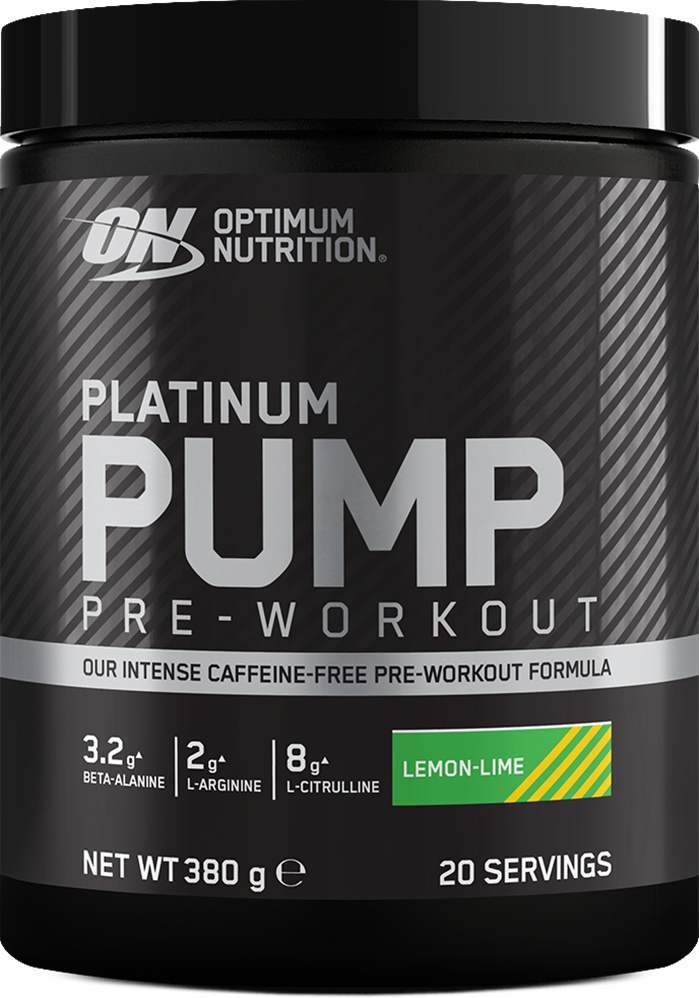
Optimum Nutrition Platinum Pump Pre-Workout - 380 g Lemon Lime
Brand: Optimum Nutrition
Produktbeskrivning Ge din träning en ny dimension med Optimum Nutrition Platinum Pump Pre-Workout – en intensiv, koffeinfri pre-workout för dig som vill ha maximalt pump utan stimulanter. Varje portion innehåller 8 g L-Citrulline , 3,2 g Beta-Alanin och 2 g L-Arginin – en kraftfull blandning för seriösa träningspass. Formulan är berikad med Fruitflow® , CocoMineral™ och Aquamin® (magnesium) för att främja blodflöde, pump och elektrolytbalans. Perfekt för kvällsträning eller för dig som är känslig för koffein. Huvudfunktioner Koffeinfri pre-workout för maximal pump 8 g L-Citrulline, 3,2 g Beta-Alanin & 2 g L-Arginin per portion Med Fruitflow®, CocoMineral™ och Aquamin® magnesium Sockerfri formula 20 portioner Finns i flera goda smaker Fördelar med Platinum Pump Pre-Workout Platinum Pump är ett perfekt val för dig som vill ha allt – uthållighet, muskelpump och elektrolytstöd – utan koffein. Den är formulerad med noggrant utvalda ingredienser för att leverera kraftfullt stöd oavsett tid på dygnet. Användning Blanda 1 skopa (19 g) med vatten och konsumera 15–30 minuter före träning . Idealiskt för kvällsträning eller koffeinfri prestandaförstärkning.
Category: Health & Beauty > Health Care > Fitness & Nutrition > Nutrition Drinks & Shakes